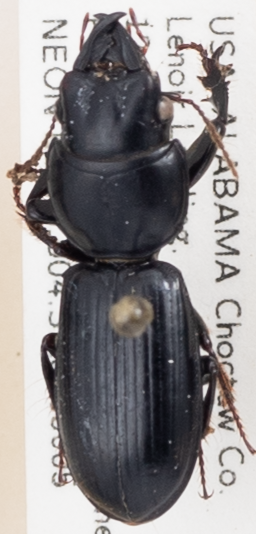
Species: Scarites subterraneus
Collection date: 2018-06-05
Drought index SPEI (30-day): -0.032
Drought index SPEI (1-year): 0.88
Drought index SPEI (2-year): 0.184